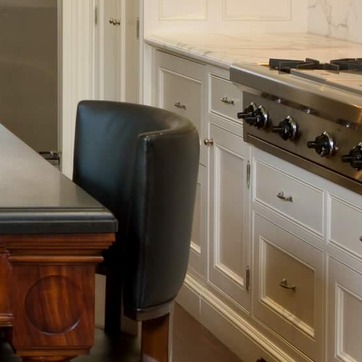
Material: leather